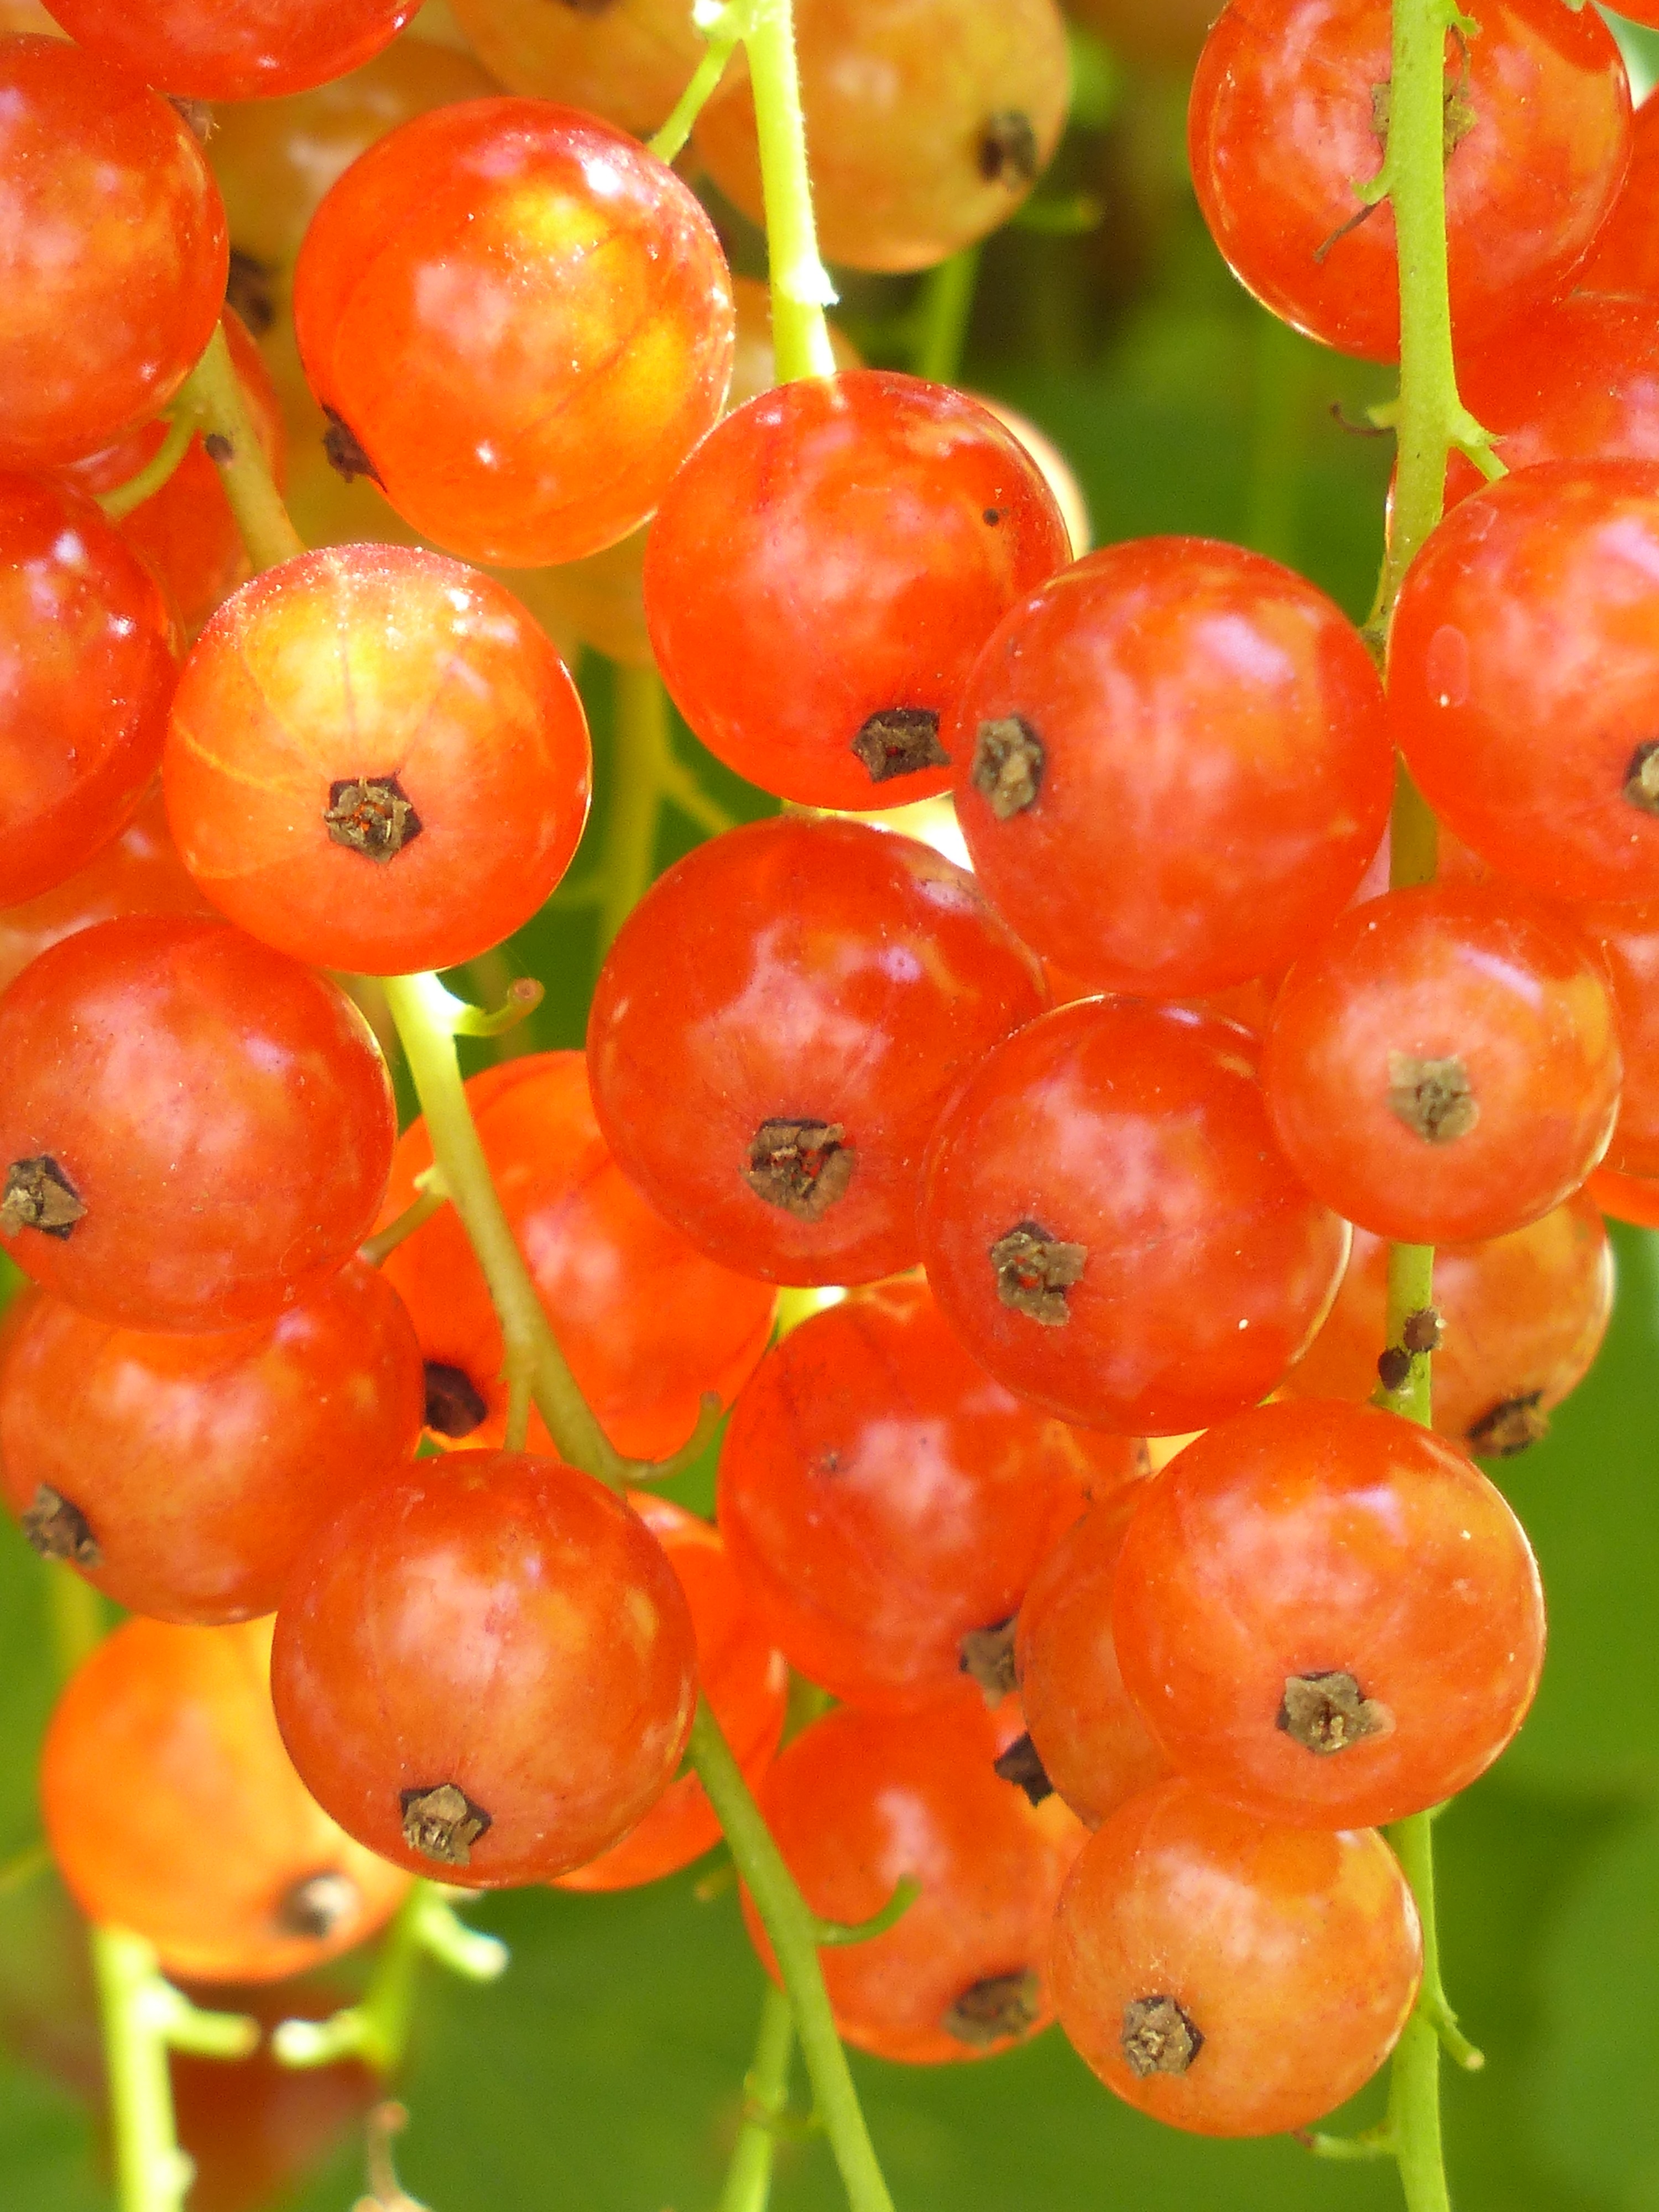
plant, fruit, berry, sweet, flower, food, red, produce, garden, eat, berries, shrub, soft fruit, semi mature, mature, flowering plant, currant, summer fruit, currants, red currant, gooseberry greenhouse, ribes, ribes rubrum, traeuble, land plant, zante currant, maturation process